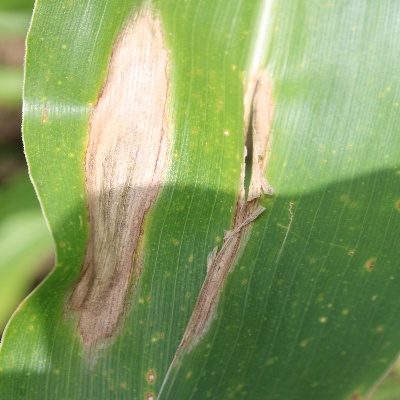
Crop: Maize
Condition: leaf spot